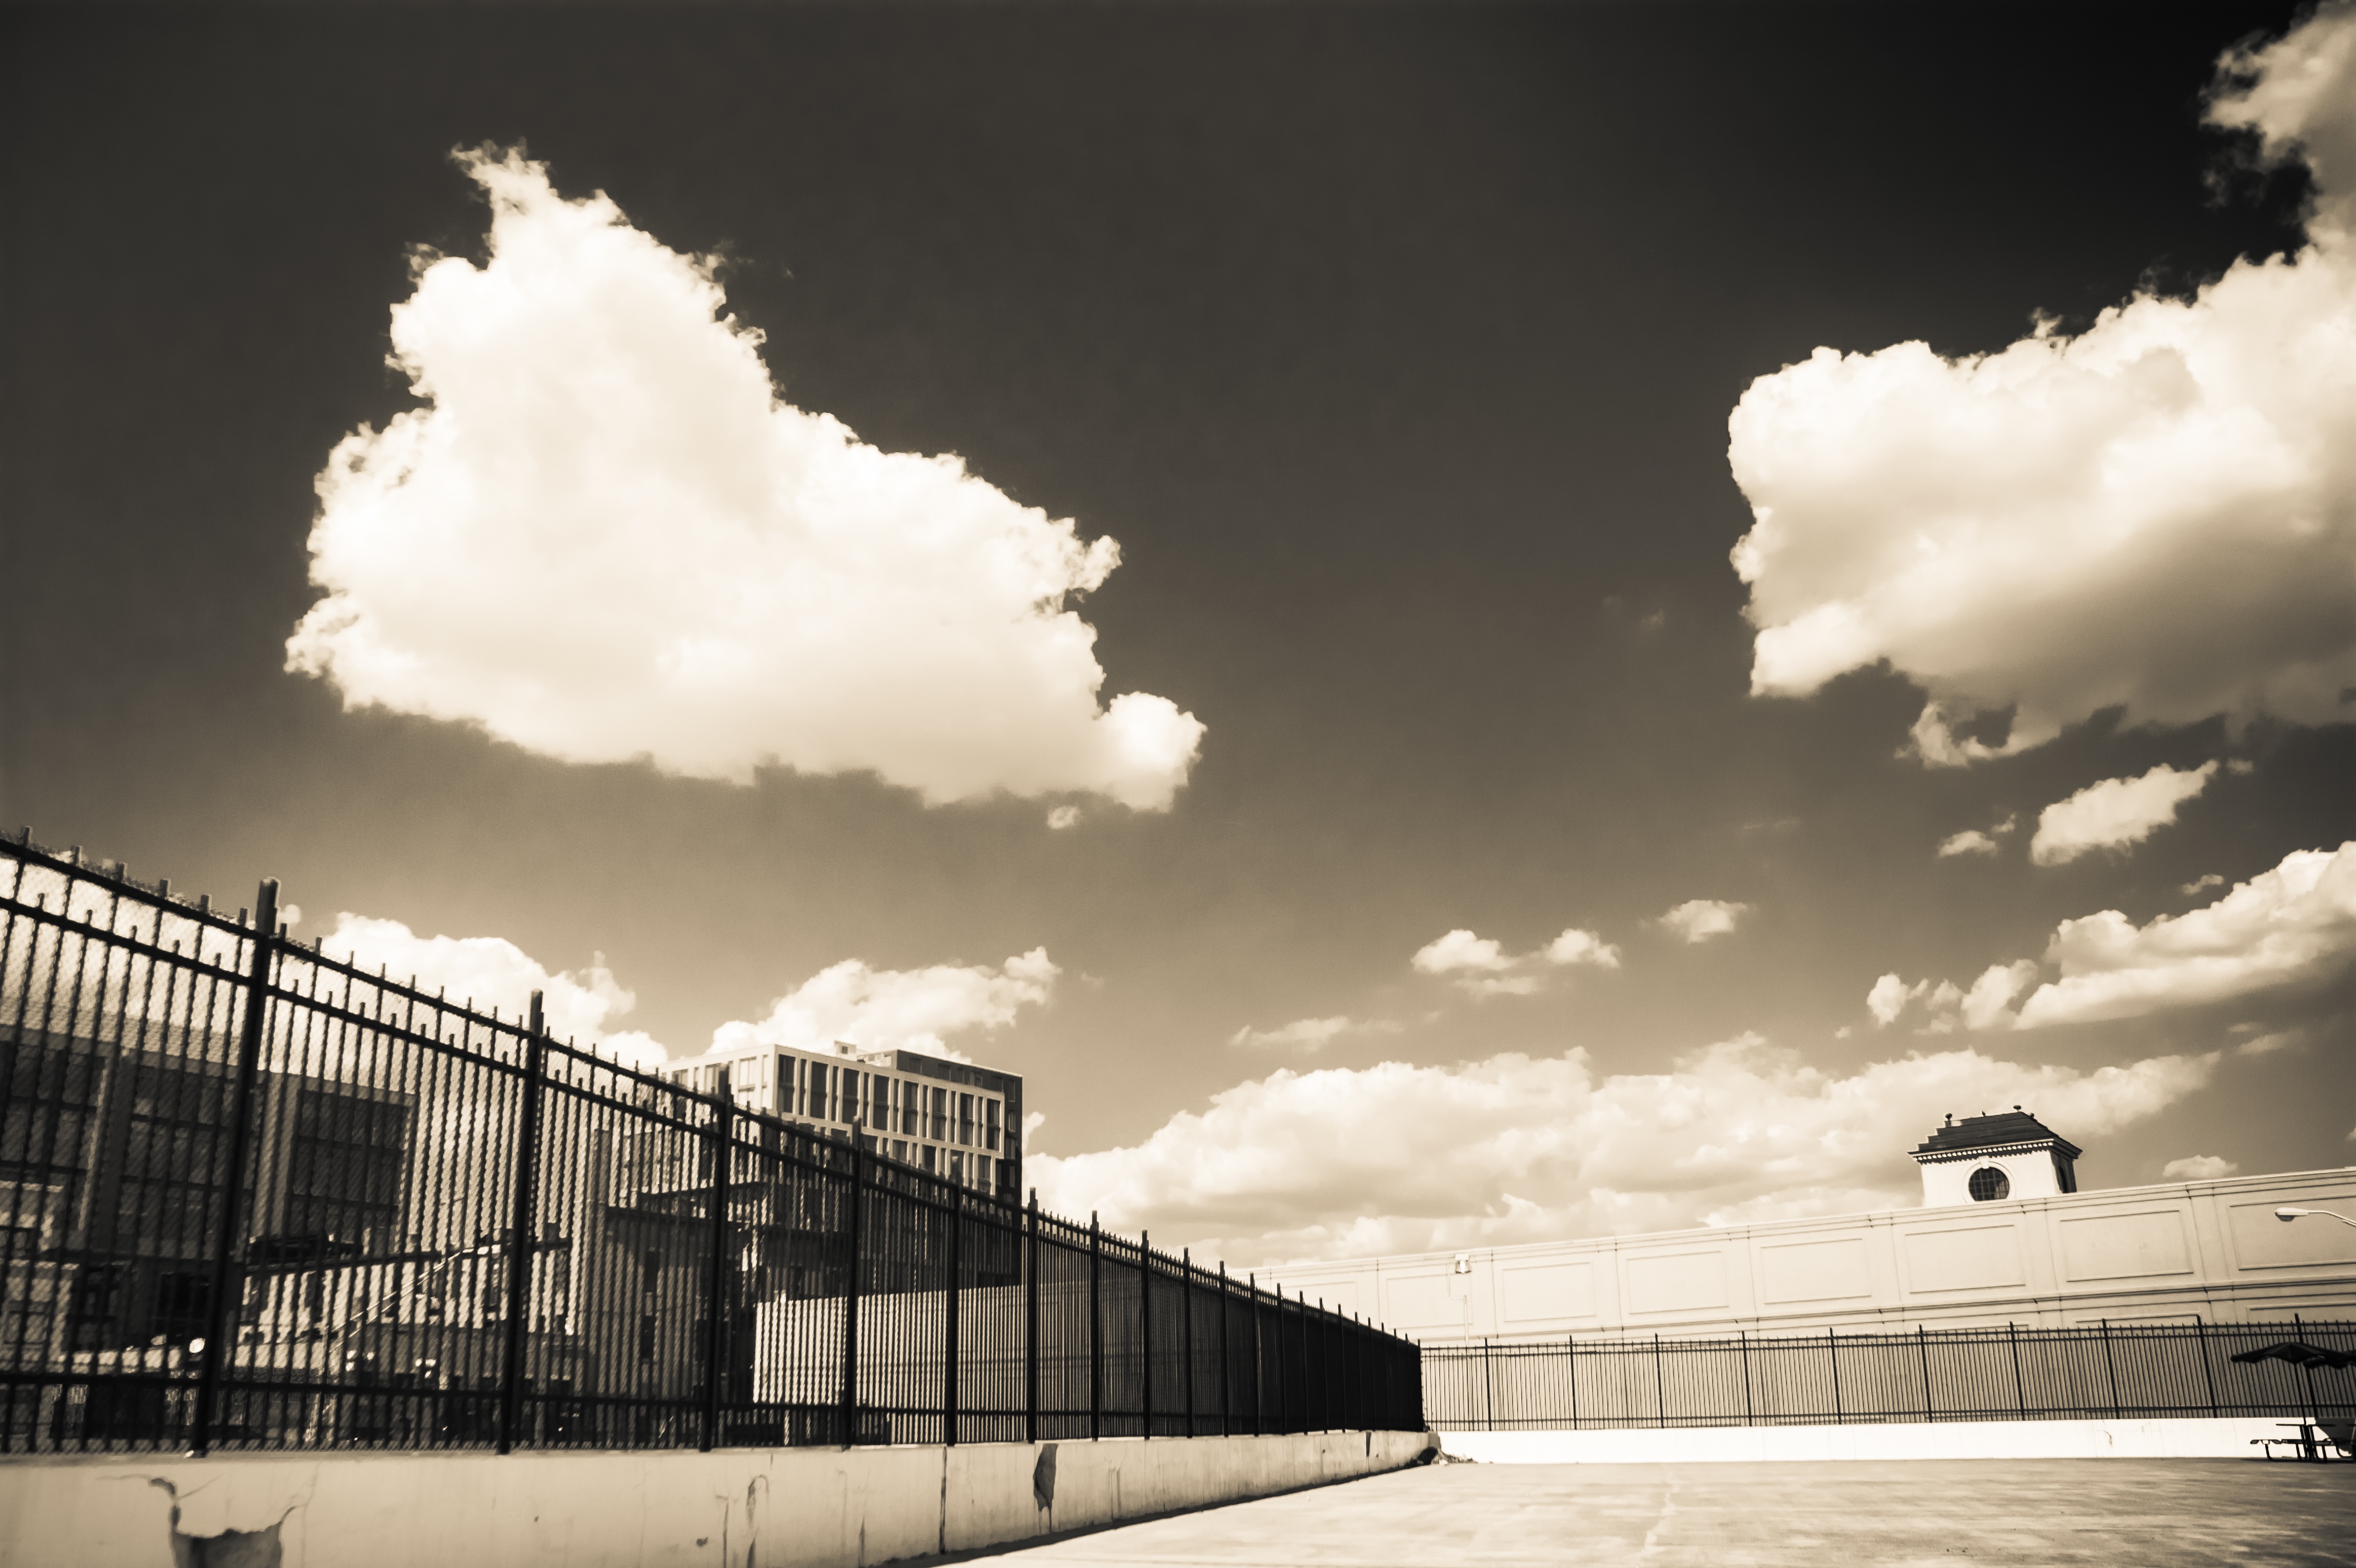
cloud, sky, white, sunlight, reflection, weather, monochrome, meteorological phenomenon, atmosphere of earth